Killer's Romance

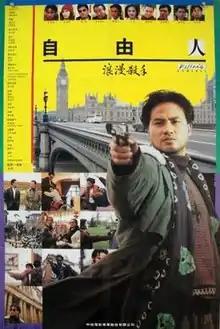
Film poster

Killer's Romance (released in the Philippines as The Cyprus Tiger) is a 1990 Hong Kong action film written, produced and directed by Phillip Ko, who also co-stars in a supporting role in the film. The film is a loose adaptation of the Japanese manga, "Crying Freeman", and stars Simon Yam as the titular protagonist.